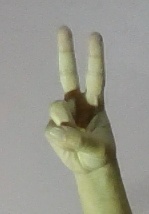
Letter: taa